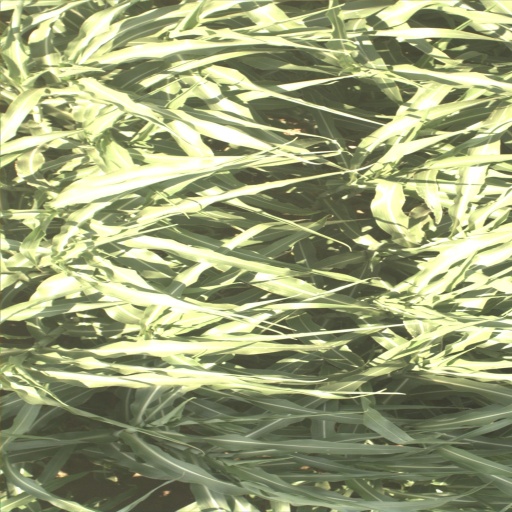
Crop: sorghum